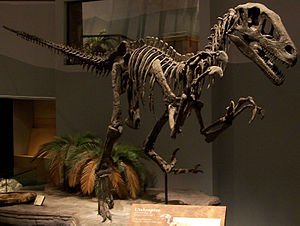
Dromaeosauridae
Utahraptor ostrommaysorum
Utahraptor ostrommaysorum
Dromaeosauridae er en familie af fuglelignende dinosaurer. Den består primært af mindre elegante kødædere, hvoraf størstedelen levede i Kridttiden. I dagligsproget kaldes de ofte ’’raptors’’, et ord, som især er blevet udbredt af filmen Jurassic Park. Dromaeosauridae er dannet fra græsk og betyder 'løbende øgle'.